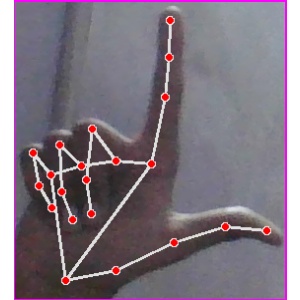
अक्षर: ल